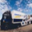
Label: truck